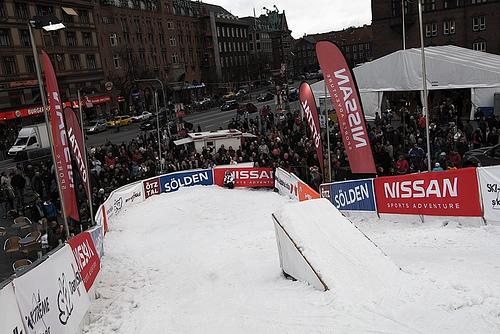
Weather: snow or frosty